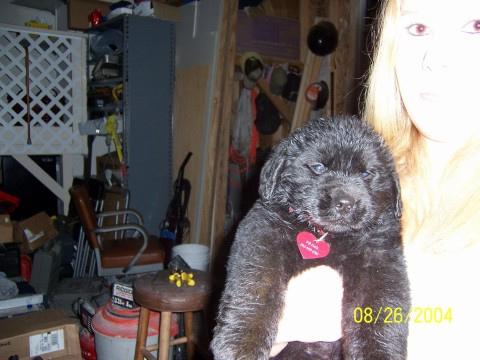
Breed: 215-n000031-Newfoundland